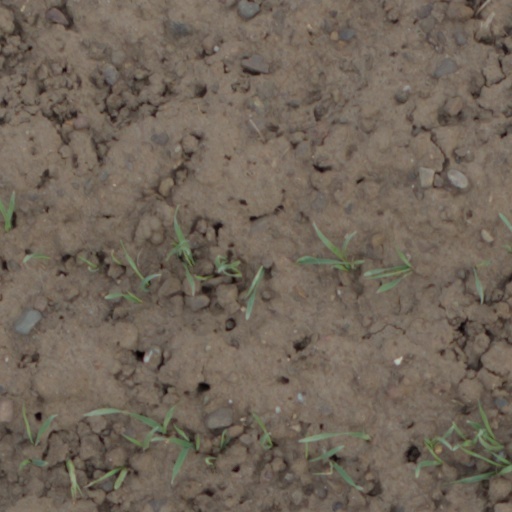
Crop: wheat